Donnie Brasco (film)

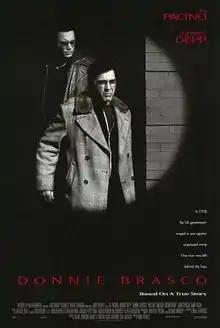
Theatrical release poster

Donnie Brasco is a 1997 American crime drama film directed by Mike Newell and starring Al Pacino and Johnny Depp. Michael Madsen, Bruno Kirby, James Russo, and Anne Heche also feature in supporting roles. The film, written by Paul Attanasio, is based on the 1988 nonfiction book "" by Joseph D. Pistone and Richard Woodley.